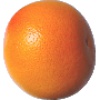
Label: Grapefruit Pink 1